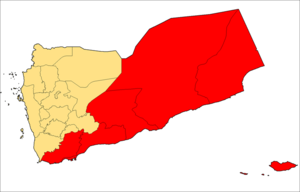
Le conflit sud-yéménite ou Mouvement pacifique du sud, est un conflit politique et social puis armé opposant le gouvernement du Yémen et le mouvement du Sud depuis 2009.
La guerre civile au Yémen du Sud est un conflit qui a lieu au sein de la République démocratique populaire du Yémen en 1986.